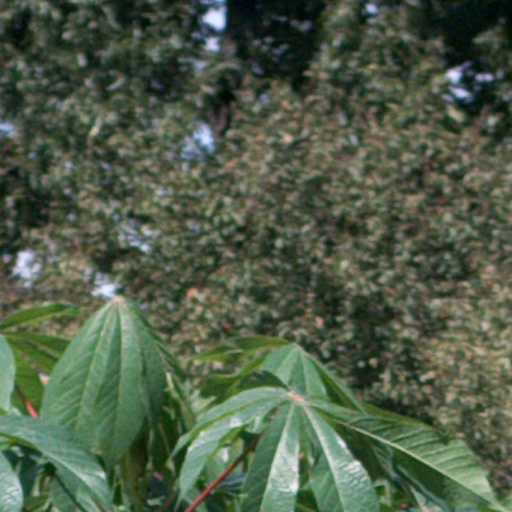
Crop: cassava